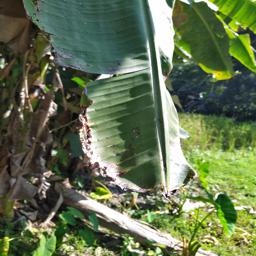
Label: JAHAJI LEAF